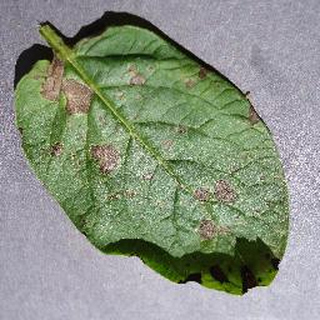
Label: potato_early_blight